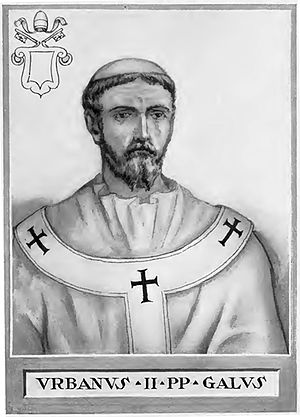
Pave Urban 2.
Pave Urban 2. var pave fra 12. marts 1088 til sin død, hed Odo de Lagery, før han blev pave. Han var født i Lagery nær Châtillon-sur-Marne i Frankrig.